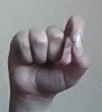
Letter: fa